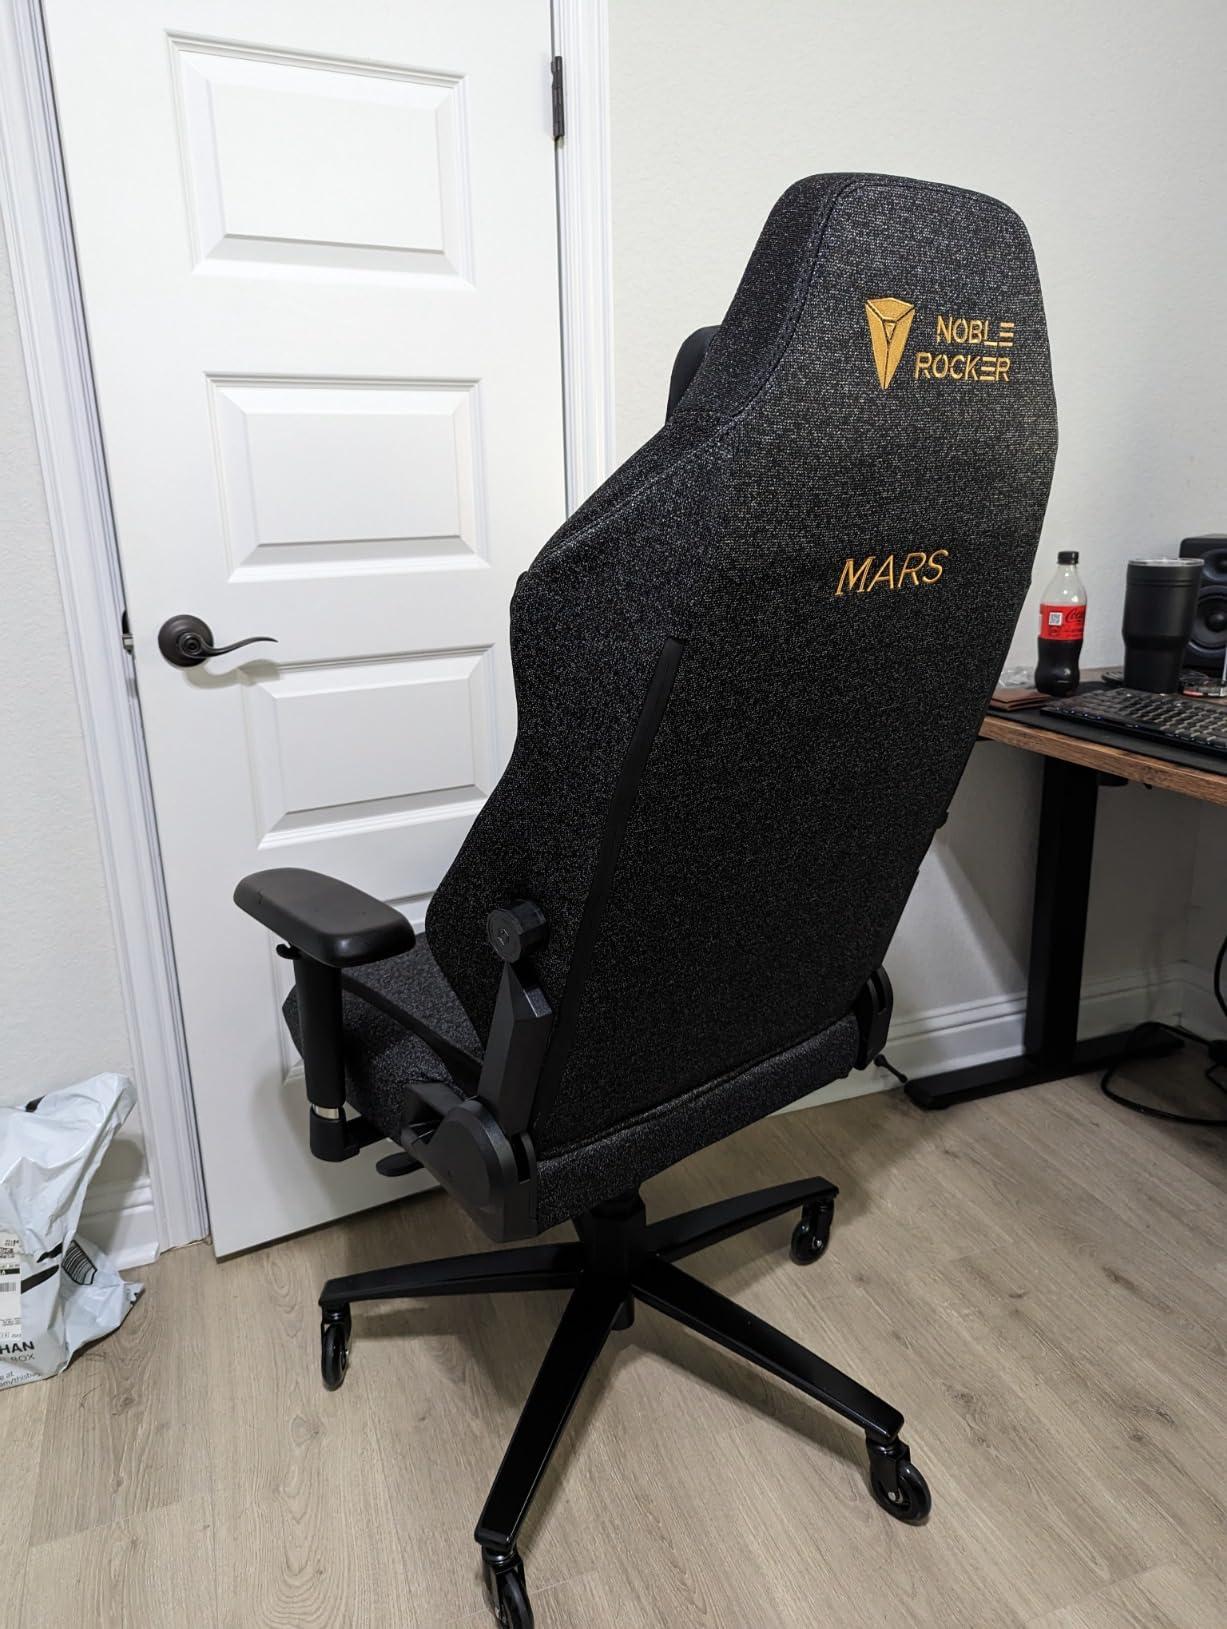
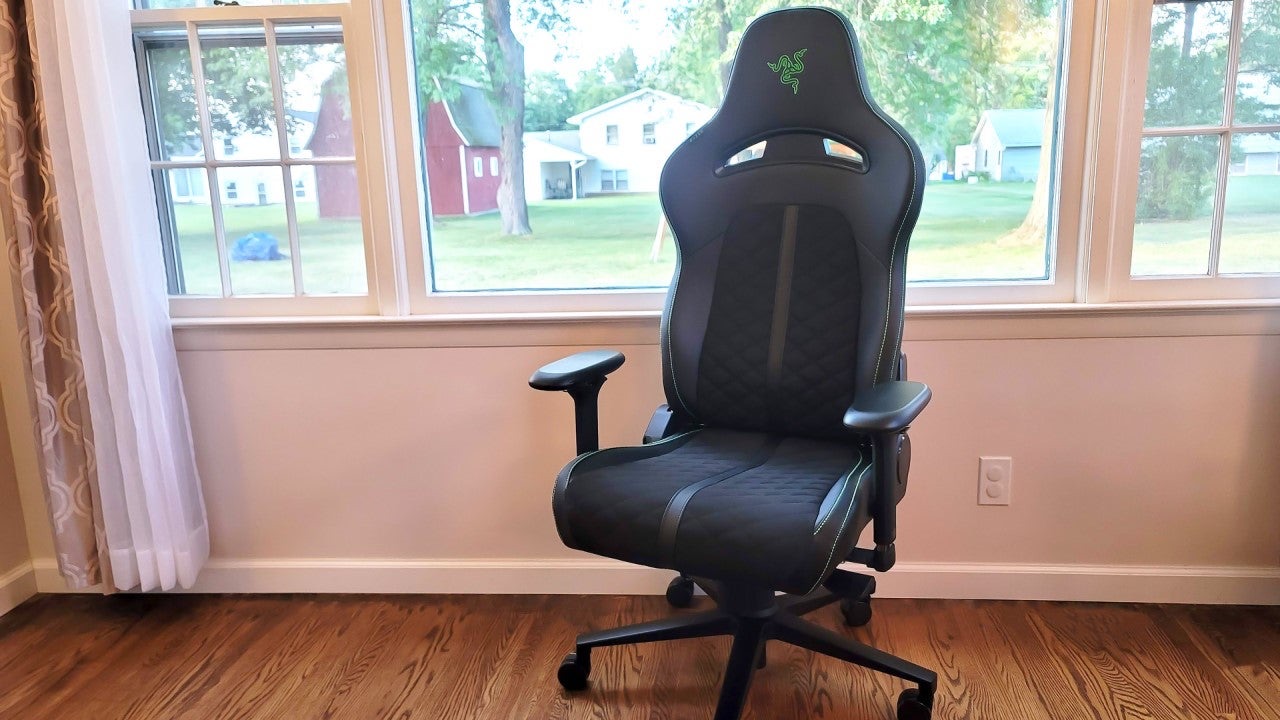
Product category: items_chair
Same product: no